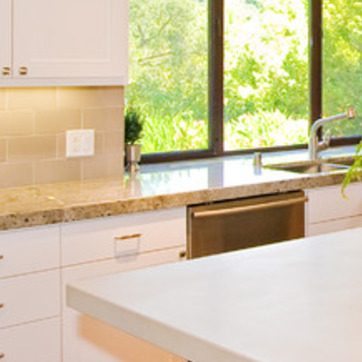
Material: polishedstone